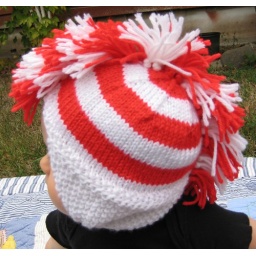
Bailey wearing Maiya's knitted red and white striped mohawk hat. We also call it the Cat in the Mohawk Hat.